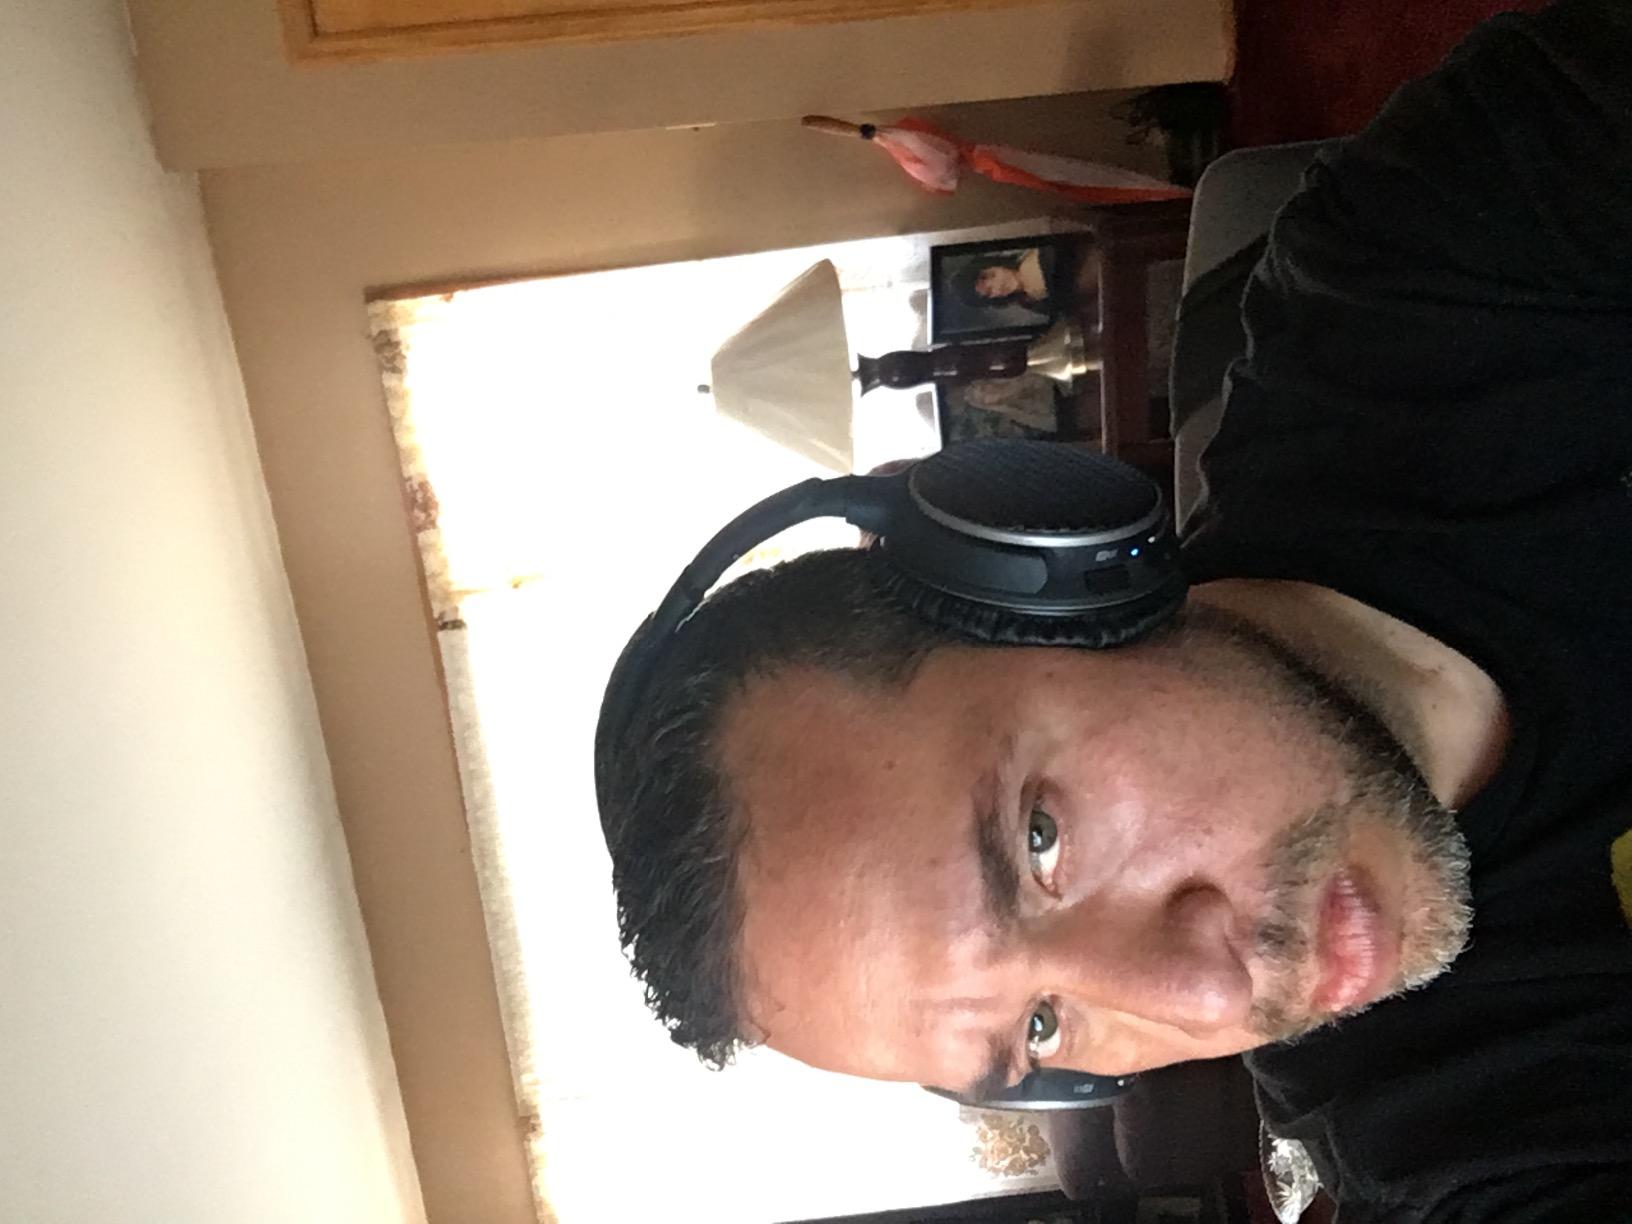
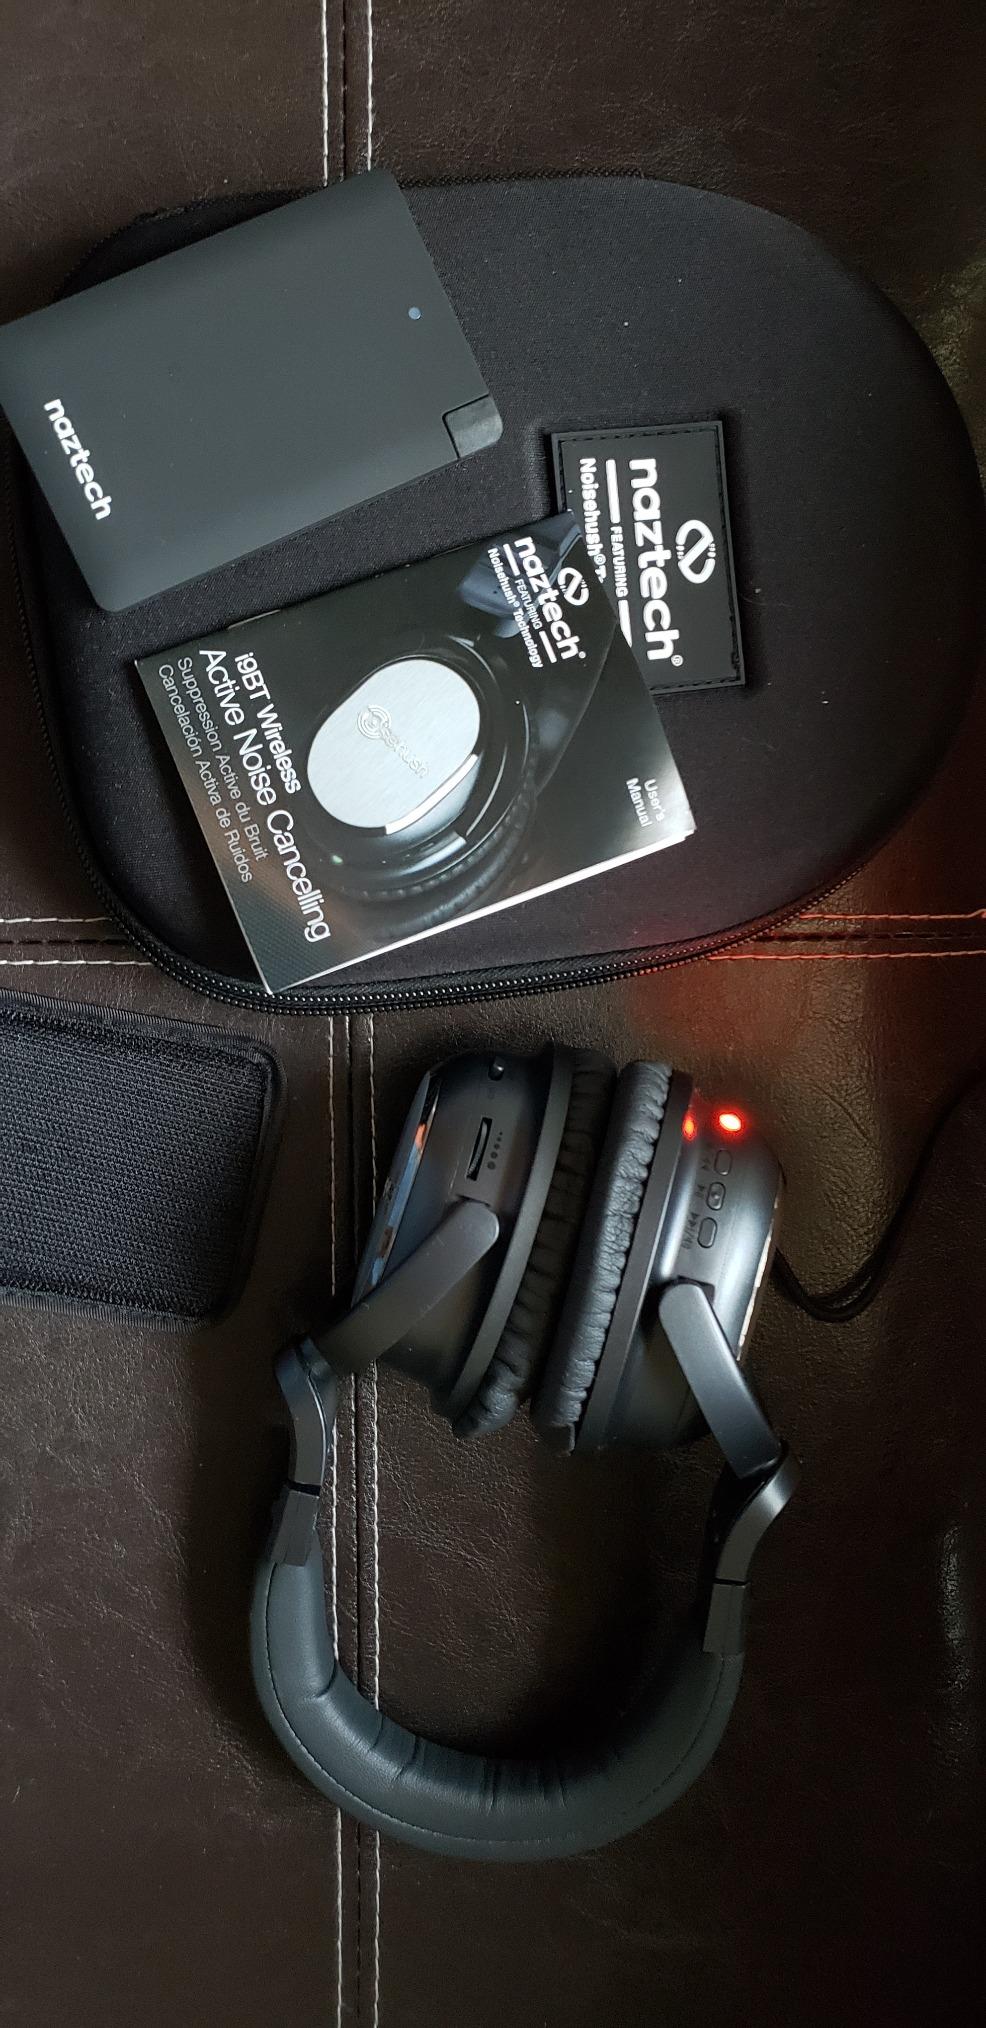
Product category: headphones
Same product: no